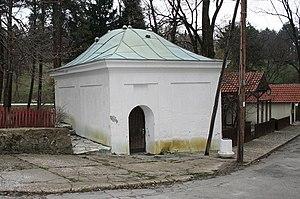
Cet article recense les monuments culturels du district de Bor en Serbie.
Les monuments culturels protégés constituent une catégorie de monuments de Serbie inscrits sur une liste de monuments bénéficiant de la protection de l'État. Il s'agit d'une troisième catégorie de monuments protégés classés, par leur importance, après les monuments culturels d'importance exceptionnelle et les monuments culturels de grande importance.
Le bain turc du prince Miloš à Brestovačka Banja se trouve à Brestovac, dans la municipalité de Bor et dans le district de Bor, en Serbie. Il est inscrit sur la liste des monuments culturels protégés de la République de Serbie.